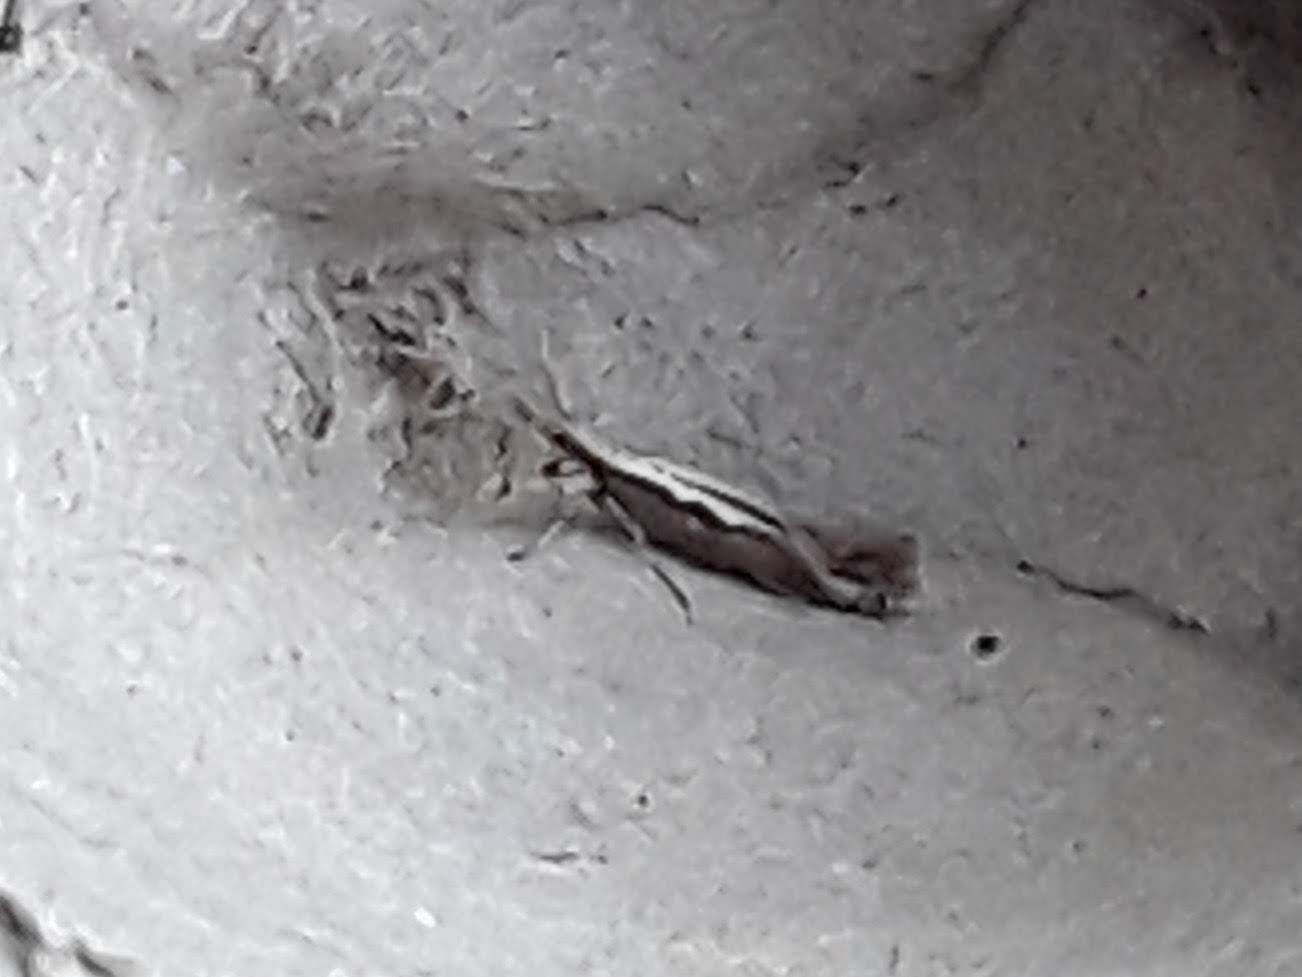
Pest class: diamondback_moth